Kevin Alejandro

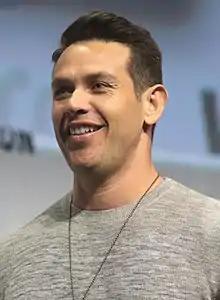
Alejandro at WonderCon 2017

Kevin Michael Alejandro (born April 7, 1976) is an American actor and director. He has worked steadily in TV since 2003, with some film credits.